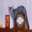
Label: cat